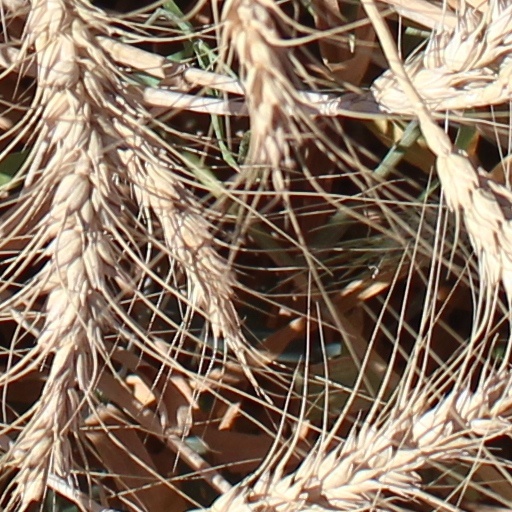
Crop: wheat